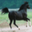
Label: horse